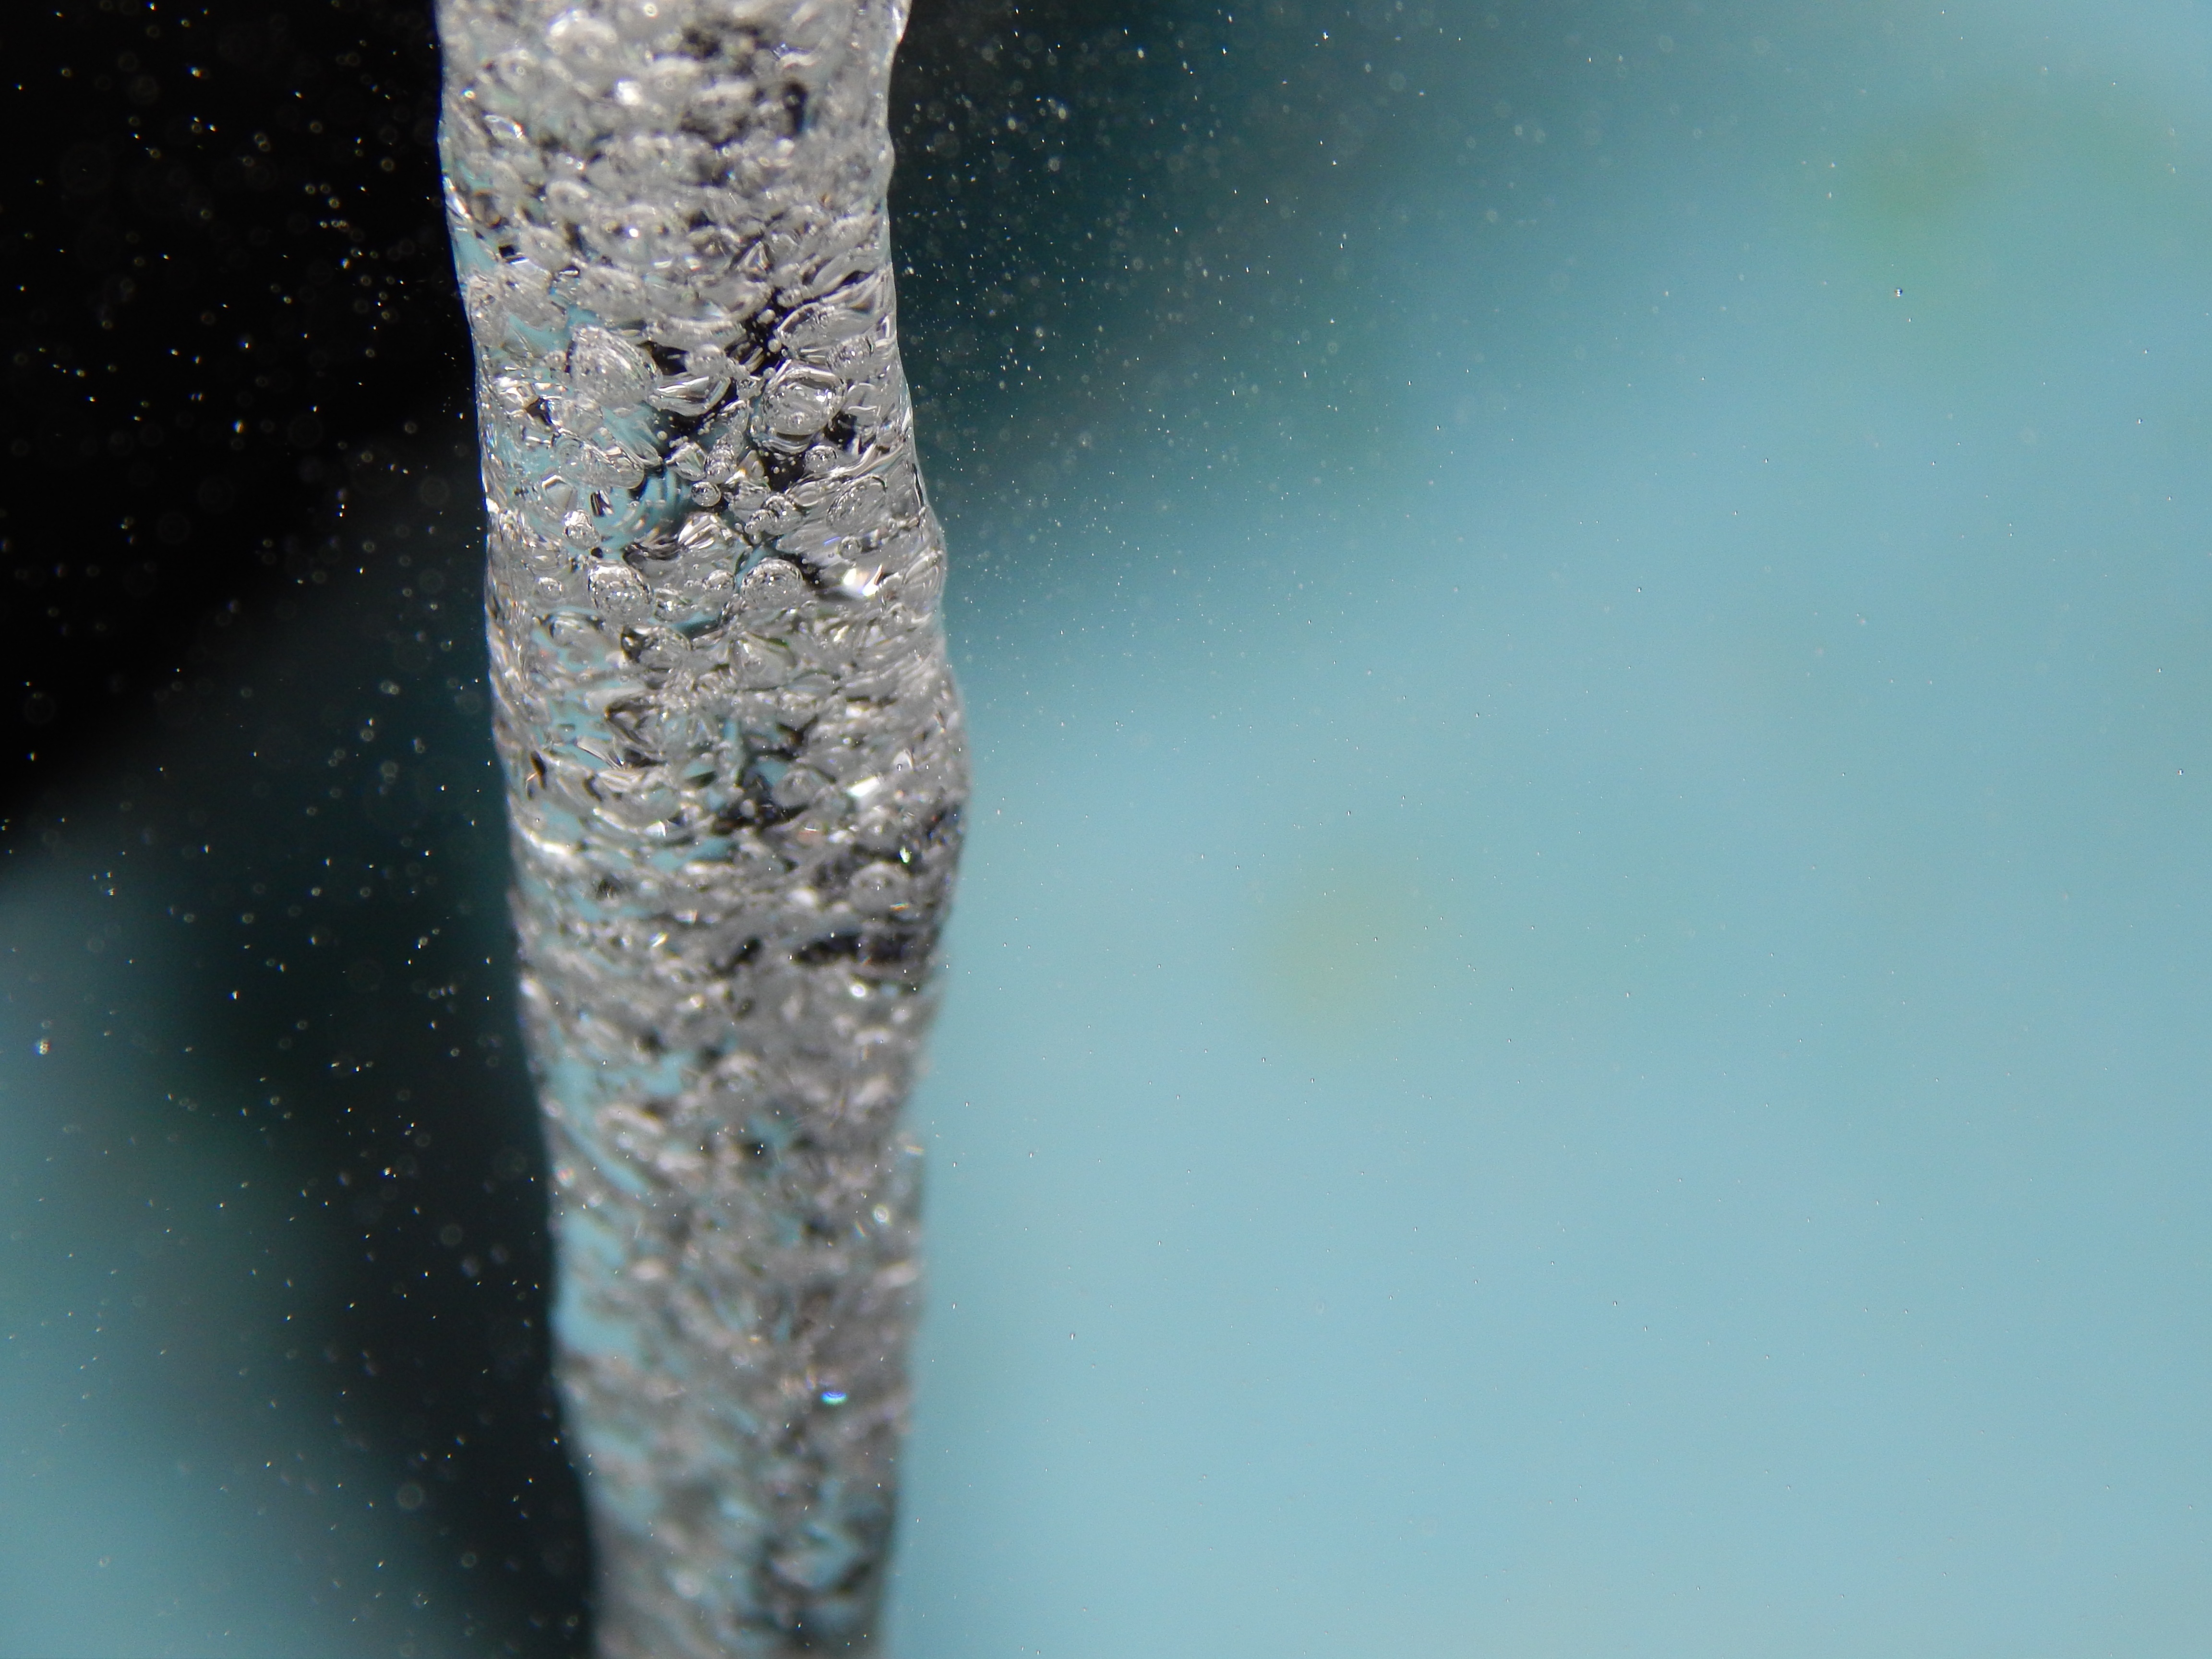
hand, water, liquid, water drop, ice, fresh, bubble, close up, macro photography, water splash